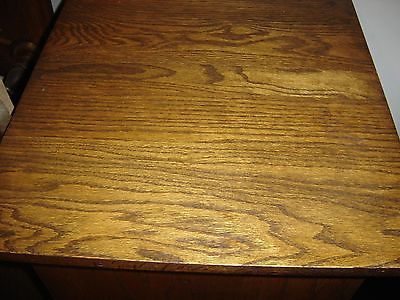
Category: cabinet